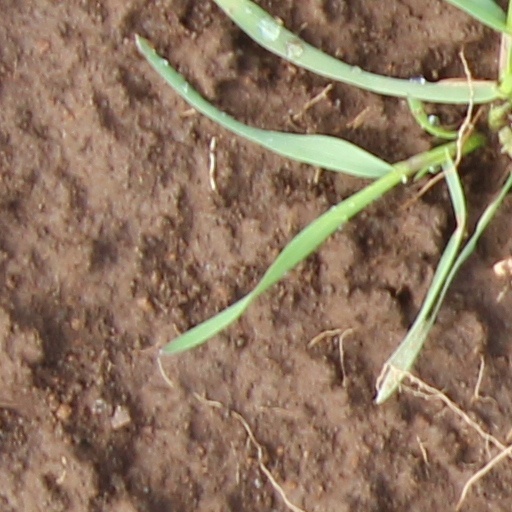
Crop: wheat